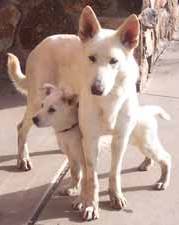
Label: dog